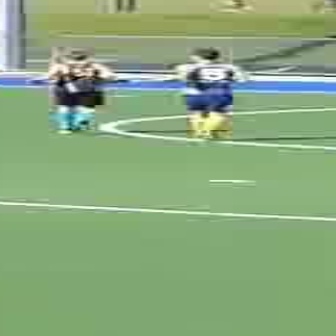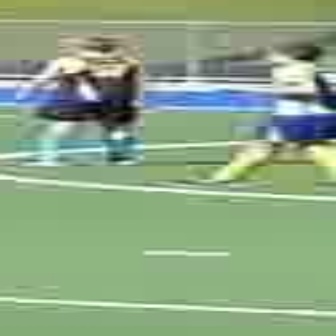
  Please identify the target specified by the bounding box [24,49,108,133] in the first image and locate it in the second image. Return the coordinates in [x_min,y_min,x_max,y_max] format.
Answer: [9,29,142,163]